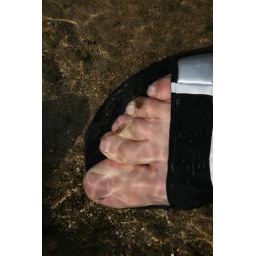
walking in rock pool and came across these little guys